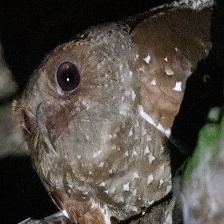
Species: OILBIRD
Scientific name: STEATORNIS CARIPENSIS